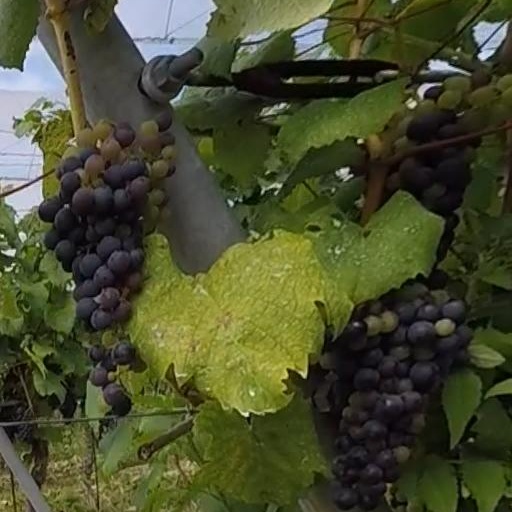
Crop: grape